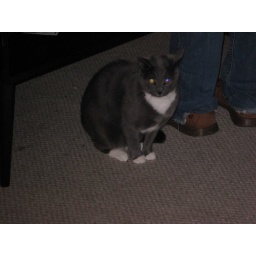
gandalf reacting to a dog in his house